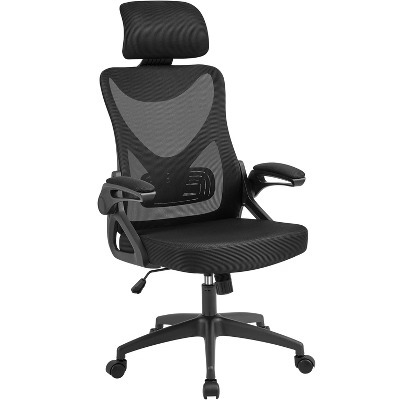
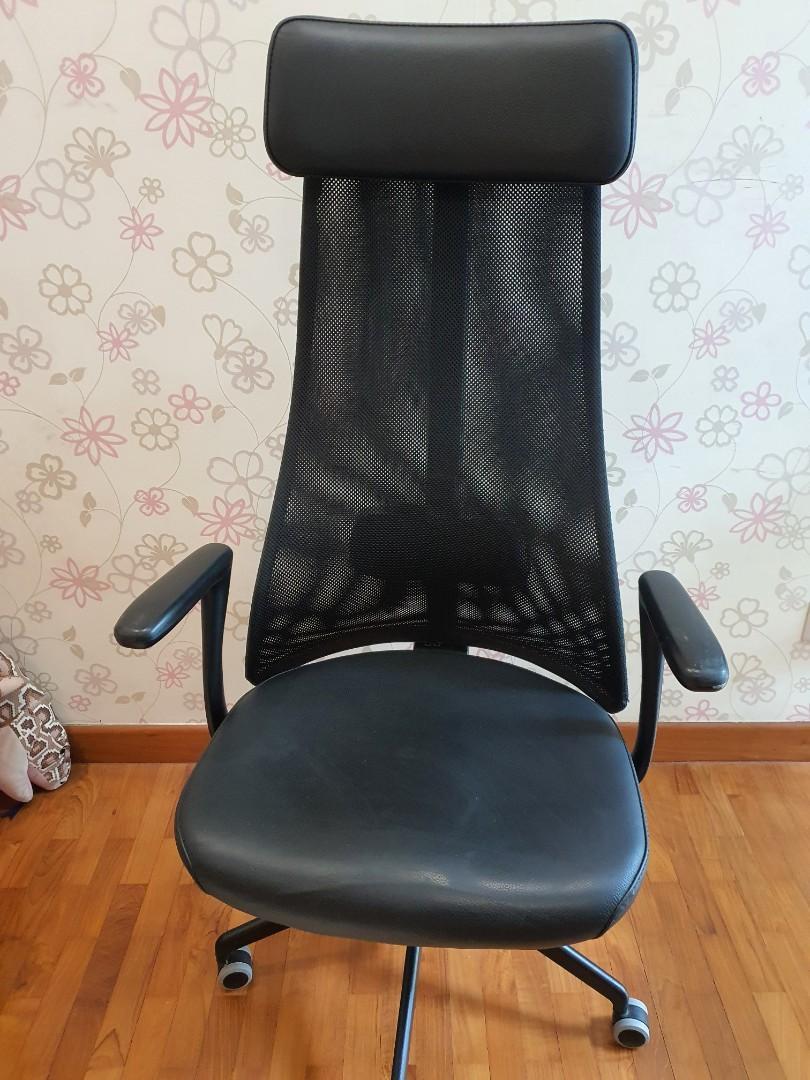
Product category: items_chair
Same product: no